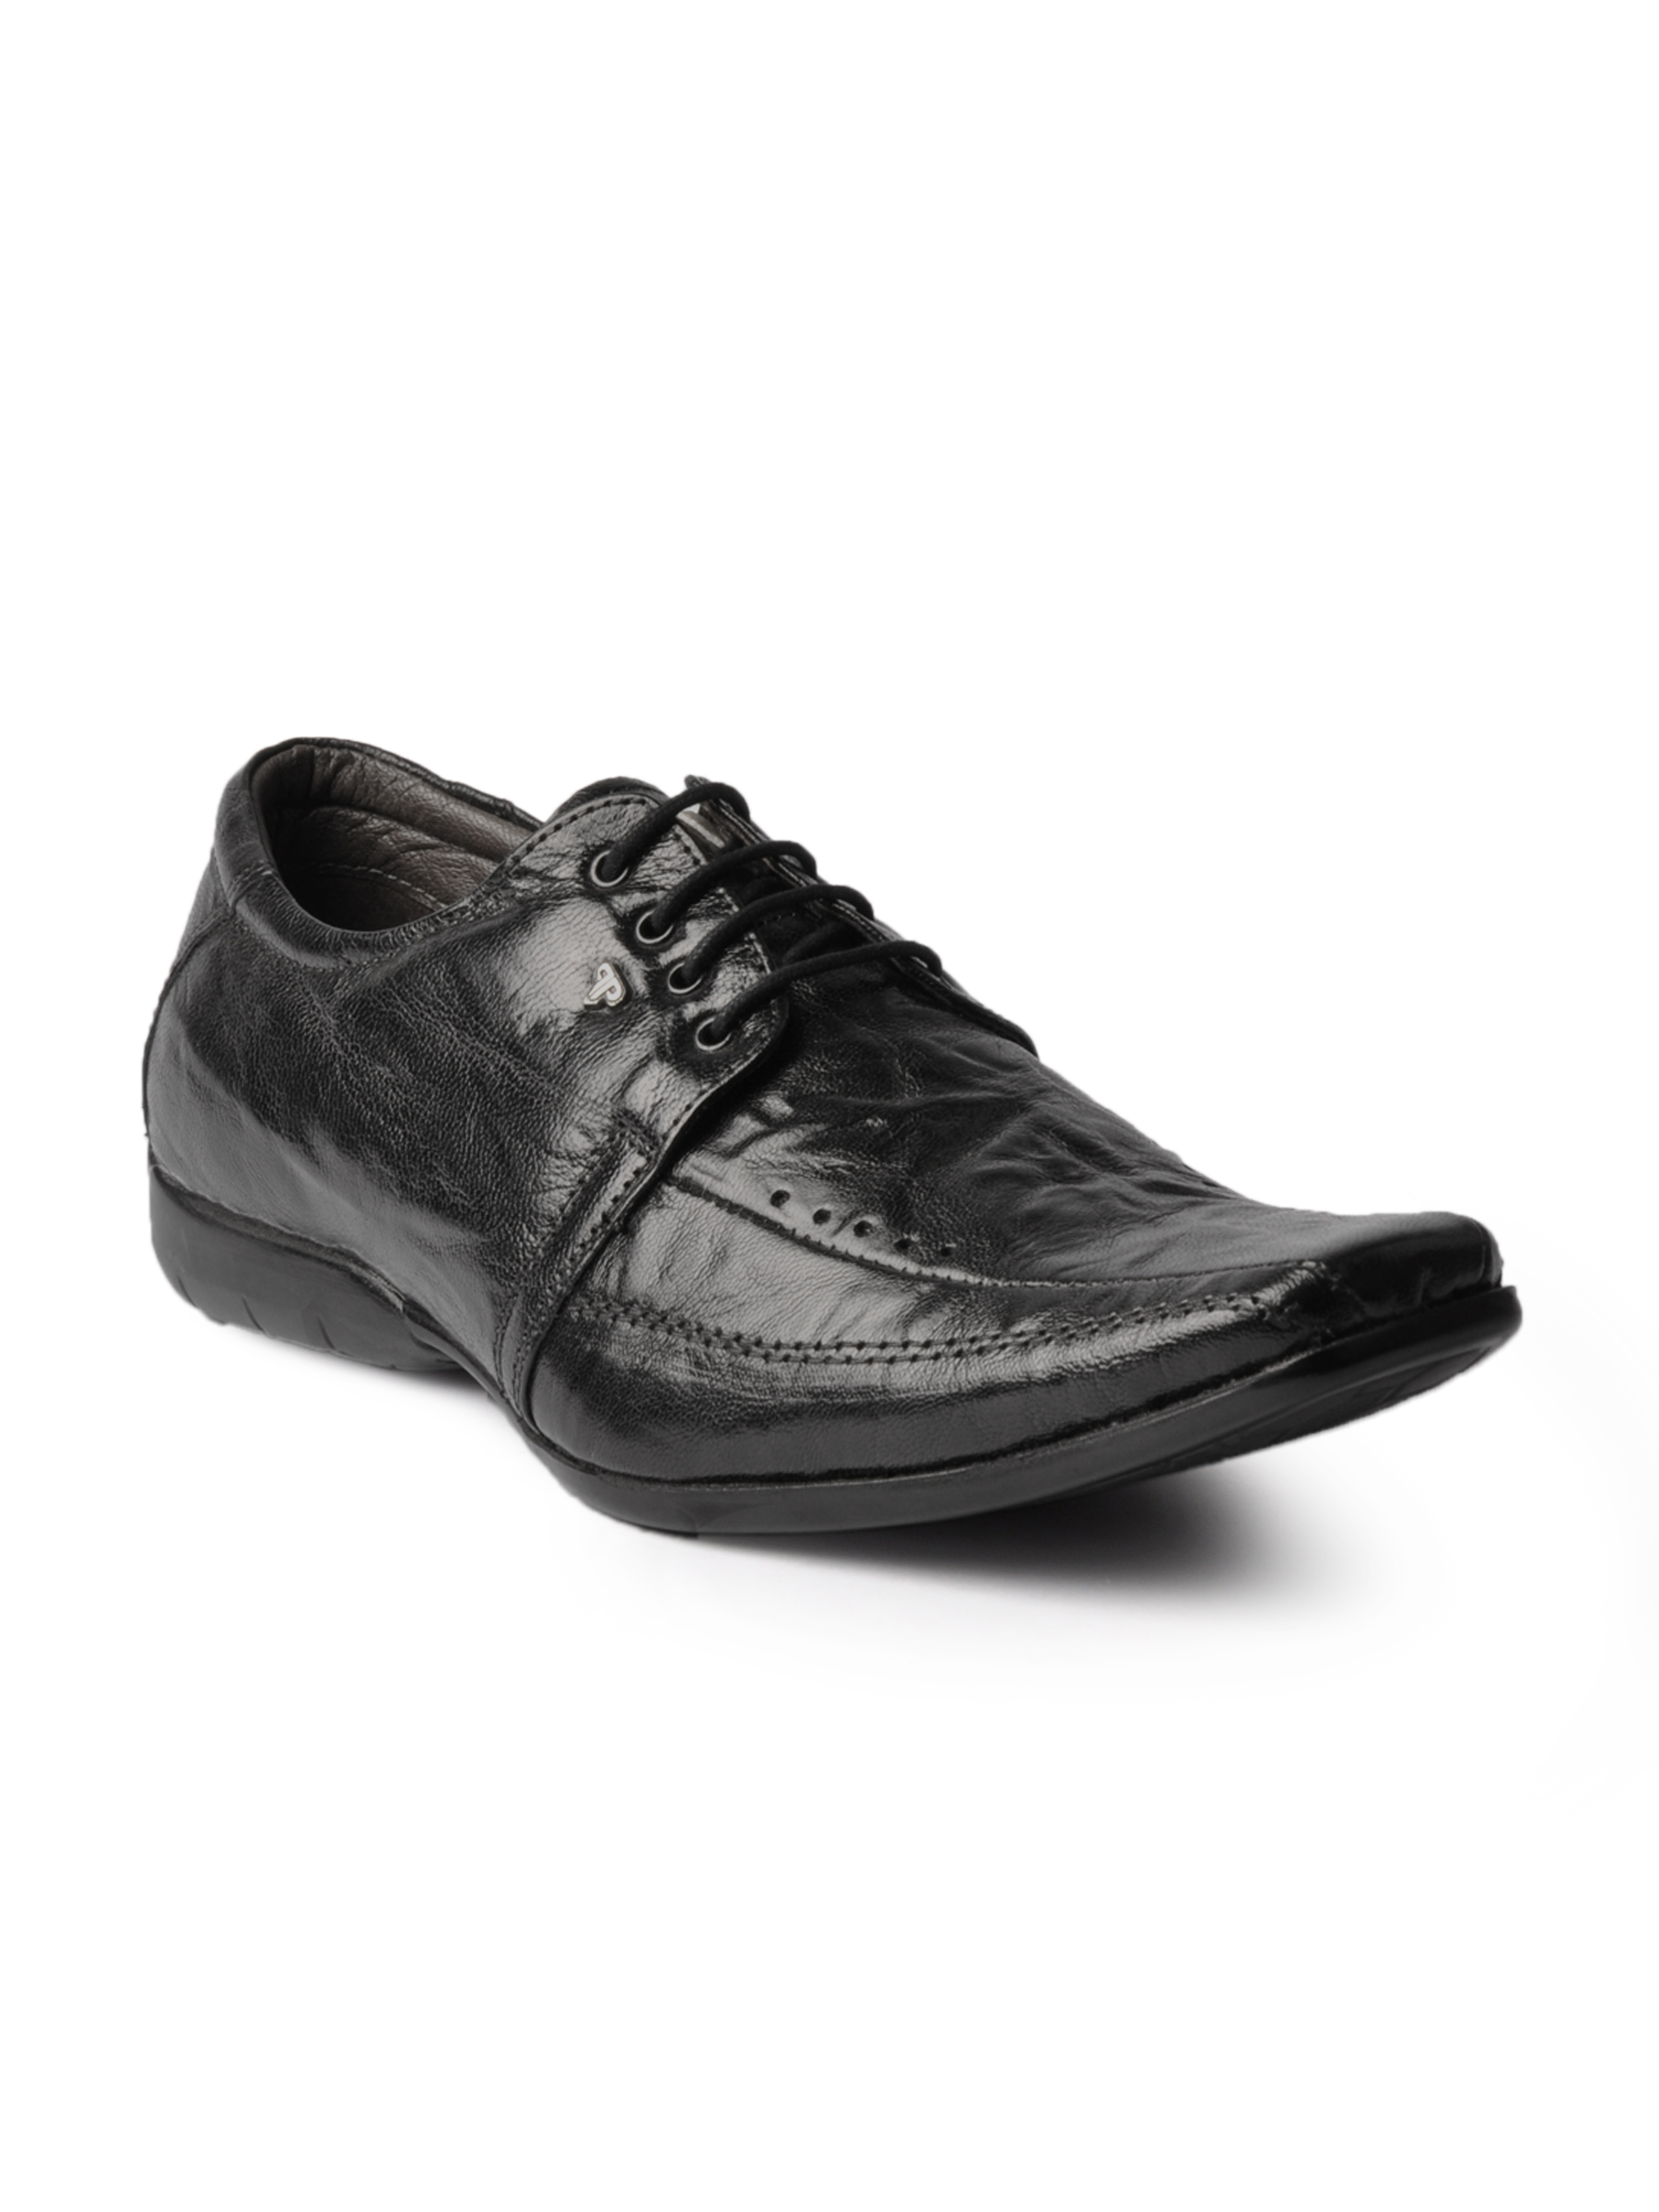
Provogue Men Formal Black Formal Shoes
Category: Footwear / Shoes / Formal Shoes
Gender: Men
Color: Black
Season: Fall 2012
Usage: Formal